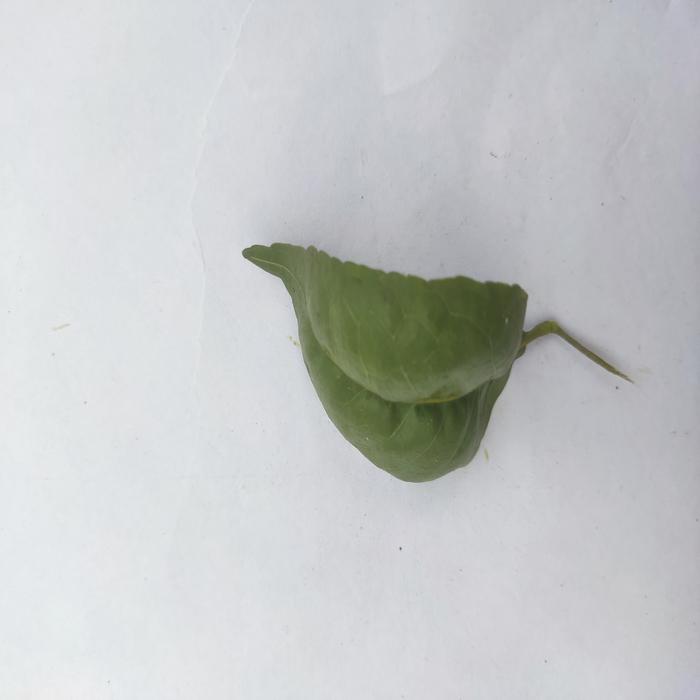
Crop: Aegle Marmelos
Leaf condition: Leaf_Curl